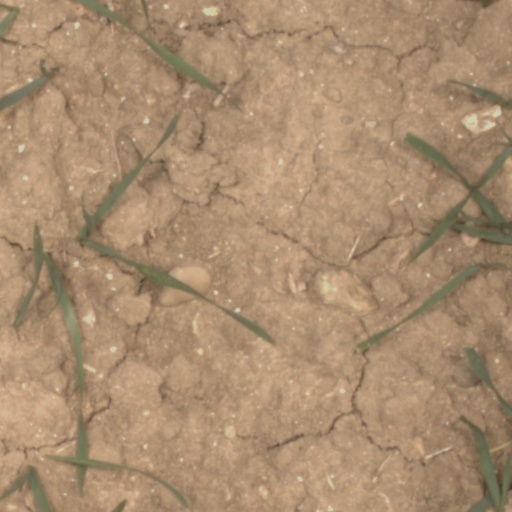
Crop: wheat